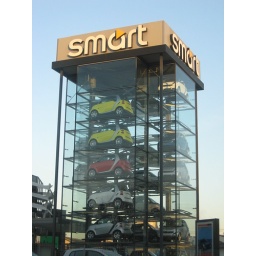
smart car tower in Treviso